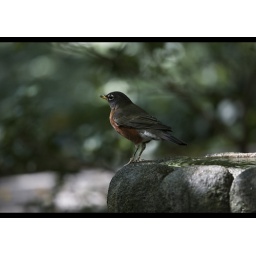
A bird I saw at a bird bath at the Botanical Gardens in Ft. Worth, Texas.Shot with Canon 5d and 100-400L